Adenocarcinoma of the lung

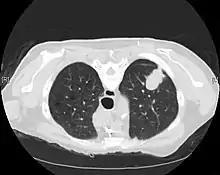
CT scan- adenocarcinoma of the left lung

The majority of lung cancers can be characterized as either small cell lung cancer (SCLC) or non-small cell lung cancer (NSCLC). Lung adenocarcinoma is one of the three major subtypes of NSCLC, which also include squamous carcinoma and large cell carcinoma.